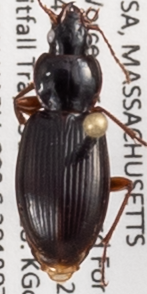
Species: Synuchus impunctatus
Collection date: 2018-07-31
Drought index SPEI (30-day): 1.216
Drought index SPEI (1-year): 0.63
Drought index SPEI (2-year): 0.132